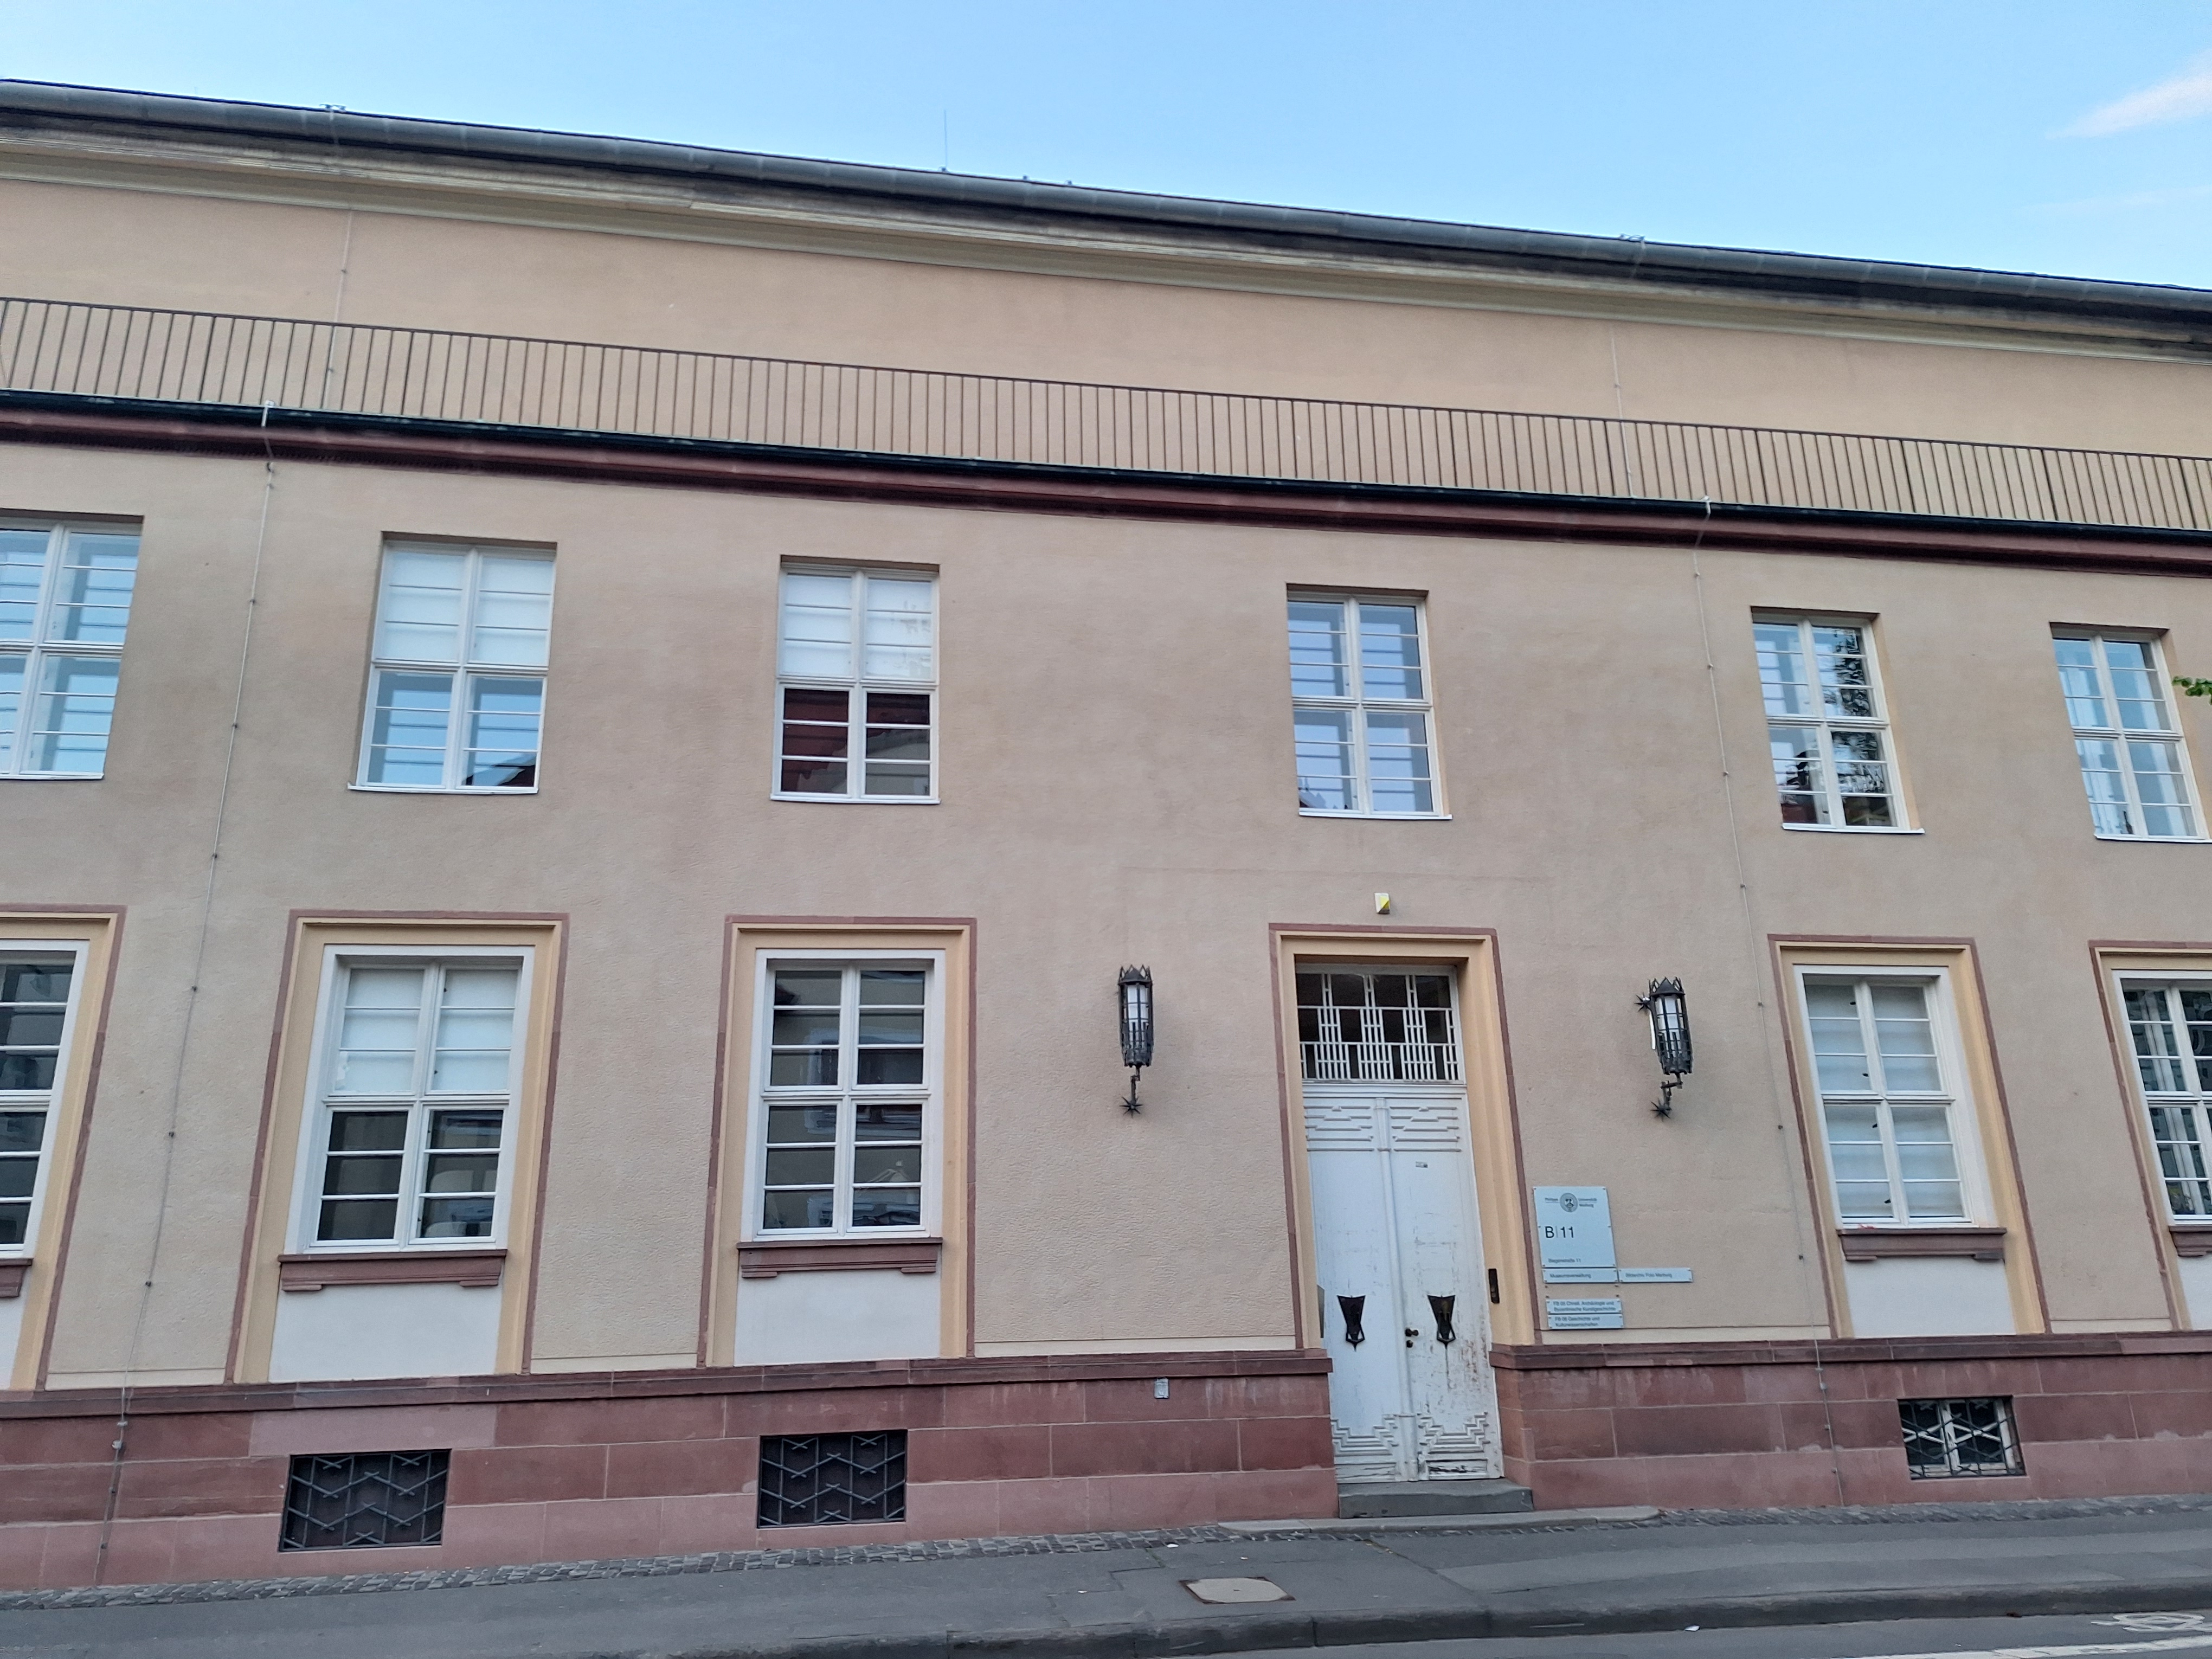
Building: Biegenstraße 11